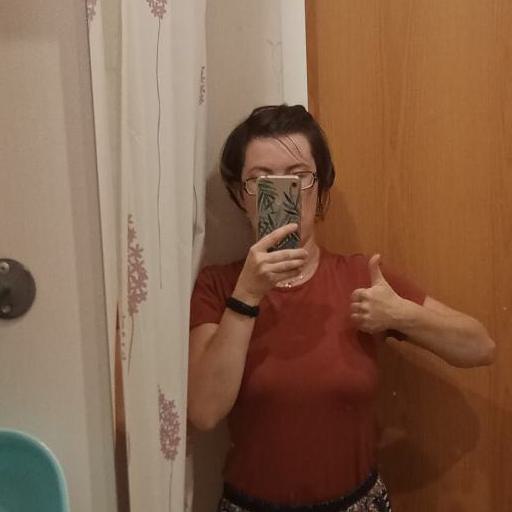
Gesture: no_gesture